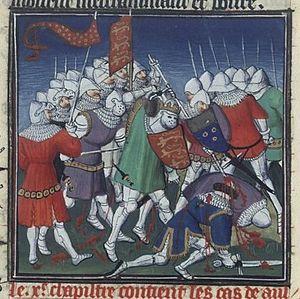
Bibliothèque nationale de France, Département des Manuscrits, Division occidentale, Français 226, fol. 256v, Bataille de Tinchebray (1106)
La bataille de Tinchebray a eu lieu le 28 septembre 1106, dans la ville de Tinchebray en Normandie, entre des troupes de l'envahisseur Henri Iᵉʳ Beauclerc, roi d'Angleterre, et celle du duc de Normandie, son frère aîné Robert Courteheuse.